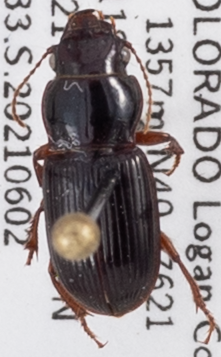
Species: Cratacanthus dubius
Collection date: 2021-06-02
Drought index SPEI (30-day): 1.13
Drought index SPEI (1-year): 0.09
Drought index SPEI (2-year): -0.33